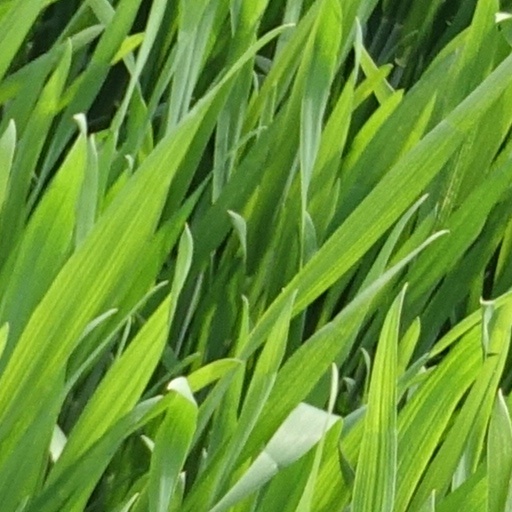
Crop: wheat